Philip of France (1116–1131)

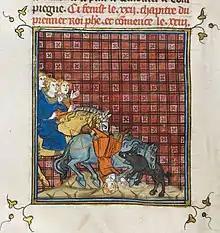
Philip's accidental death aged 15, illustration from a copy of the "Grandes Chroniques de France", c. 1332–1350

Philip (29 August 1116 – 13 October 1131) was King of France from 1129 to 1131, co-ruling with his father, Louis VI. As he predeceased his father and never reigned as sole king, he is not known by an ordinal or included in the traditional lists of French monarchs.